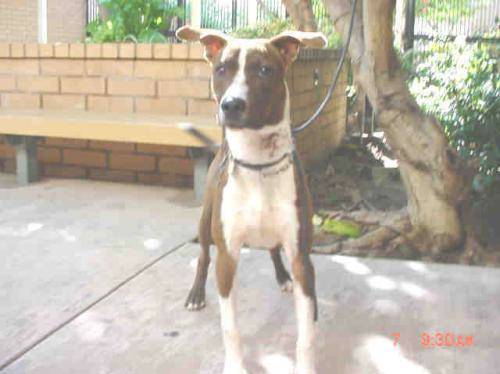
Label: dog